Robert Stopford (Royal Navy officer)

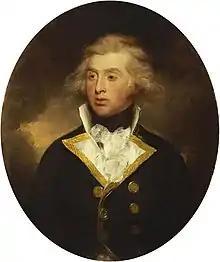
Robert Stopford, c.1790-91, by Henry William Beechey, in the collection of the National Maritime Museum

He took part in the British invasions of the Río de la Plata and Battle of Copenhagen of 1806–07, and attacked Rochefort in 1808. Stopford played an important part in the Battle of the Basque Roads. He was appointed to command HMS "Caesar" (80), with a squadron of two ships of the line and five frigates. On 23 February 1809 he fell in the four French frigates under the batteries of Sable d'Olonne, an action which left them disabled. Stopford continued his blockade until Lord Gambier chased a fleet of ten French sail of the line into the Basque Roads and assumed command. In the summer of 1809 he was called as a witness at the Court-martial of James, Lord Gambier which assessed whether Admiral Lord Gambier had failed to support Captain Lord Cochrane. Gambier was controversially cleared of all charges.